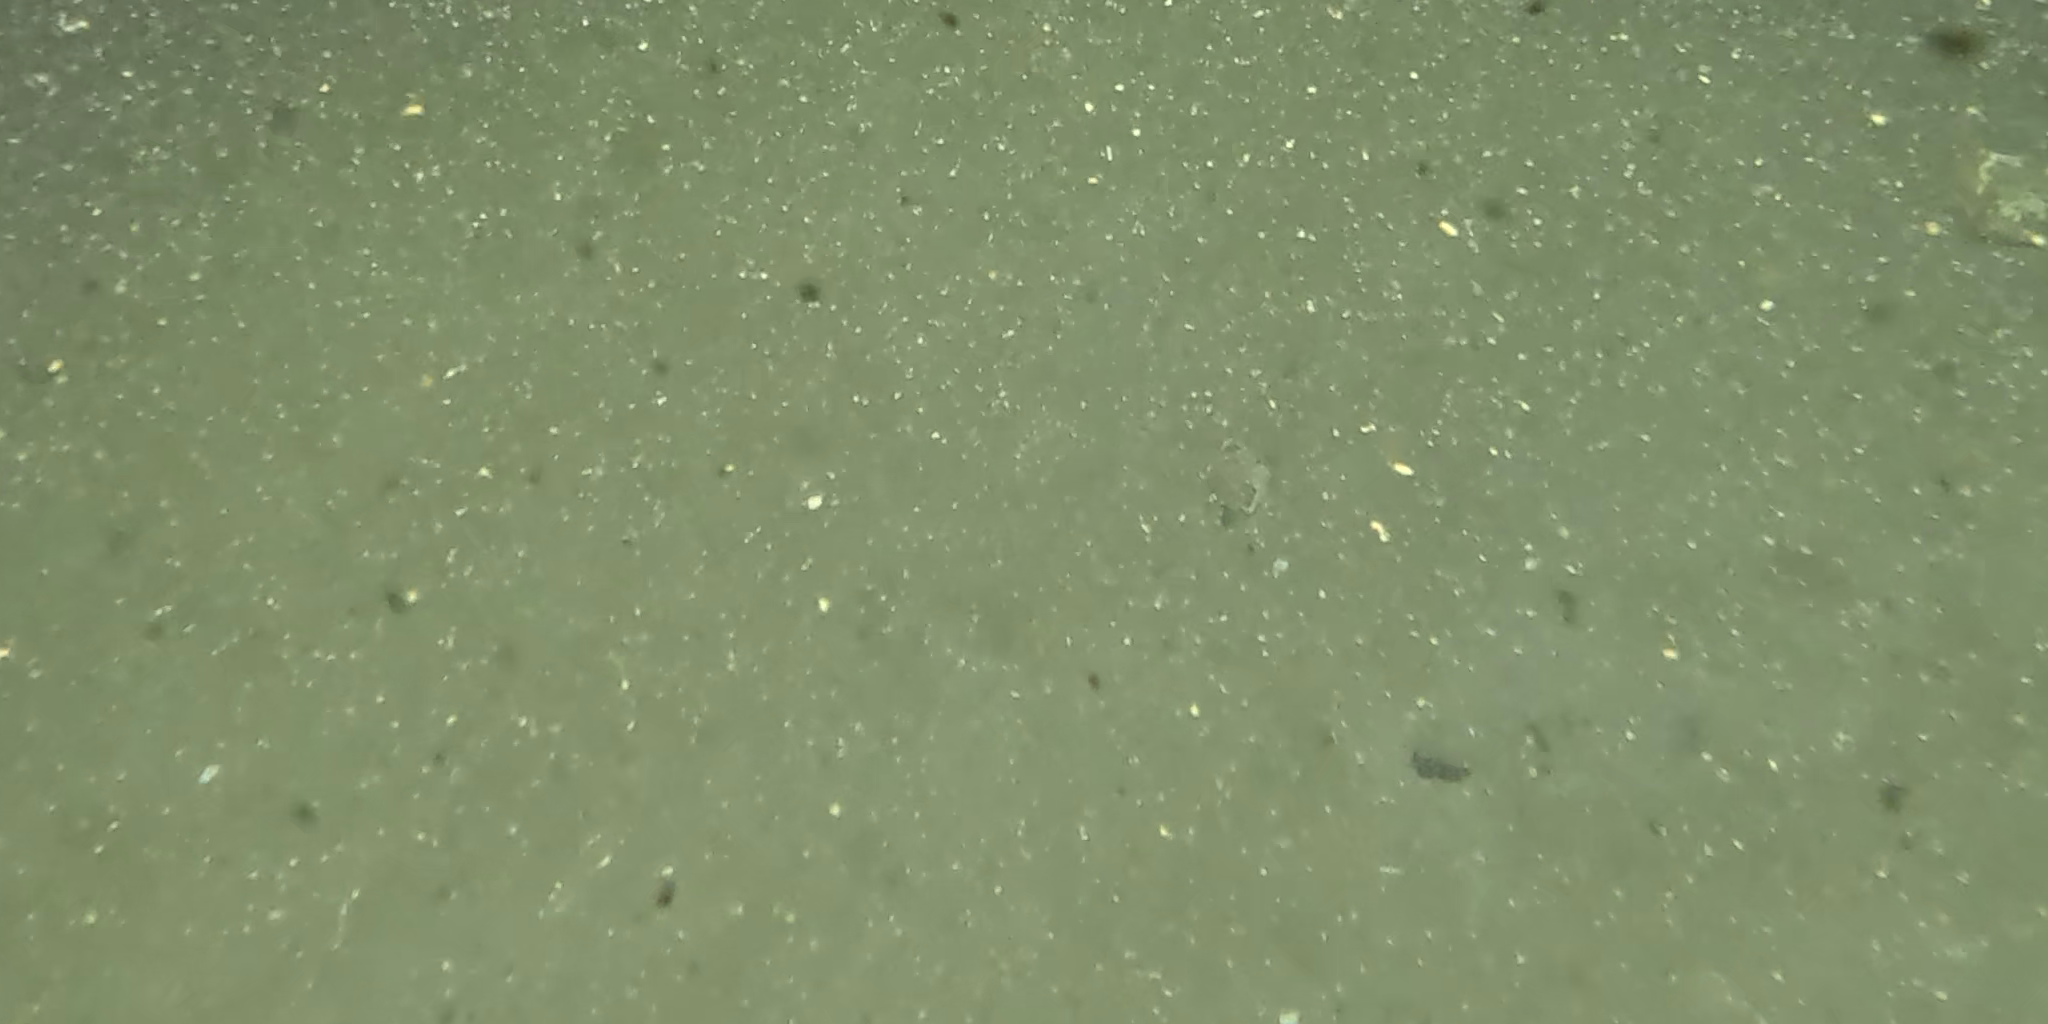
Seabed habitat: bad